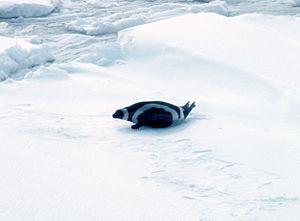
Le phoque annelé, aussi appelé phoque rubané est un mammifère carnivore, pinnipède de la famille des phocidés, vivant le plus souvent solitairement dans les régions arctiques.